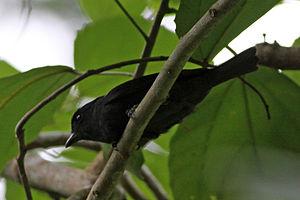
La Bécarde de la Jamaïque, ou Bécarde de Jamaïque, est une espèce de passereau placée dans la famille des Tityridae.